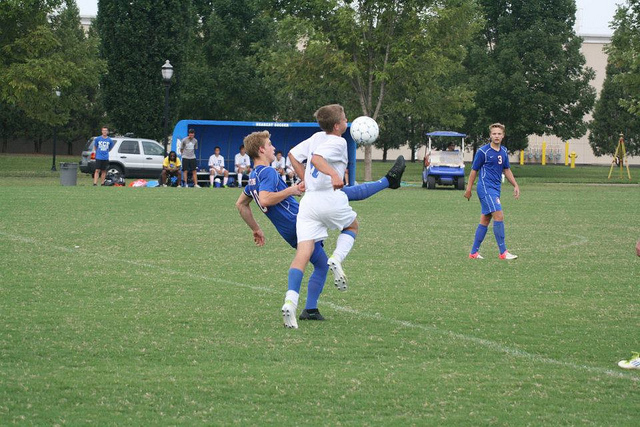
những người đàn ông đang cùng nhau đá bóng trên sân